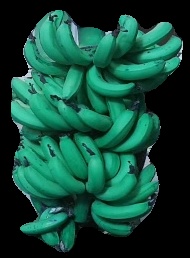
Variety: pachbale
Grade: grade3